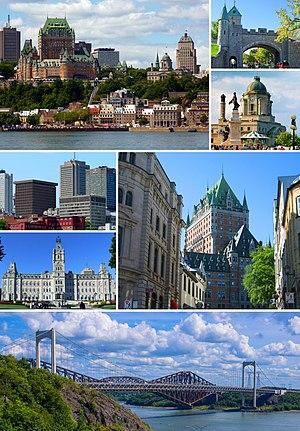
Montage réalisé avec
Québec /ke.bɛk/ est la capitale nationale du Québec, une des provinces du Canada. Située au cœur de la région administrative de la Capitale-Nationale, elle est le siège de nombreuses institutions dont le Parlement du Québec. En date de juillet 2016, la ville de Québec compte 531 902 habitants et sa communauté métropolitaine regroupe une population de 800 296 habitants.